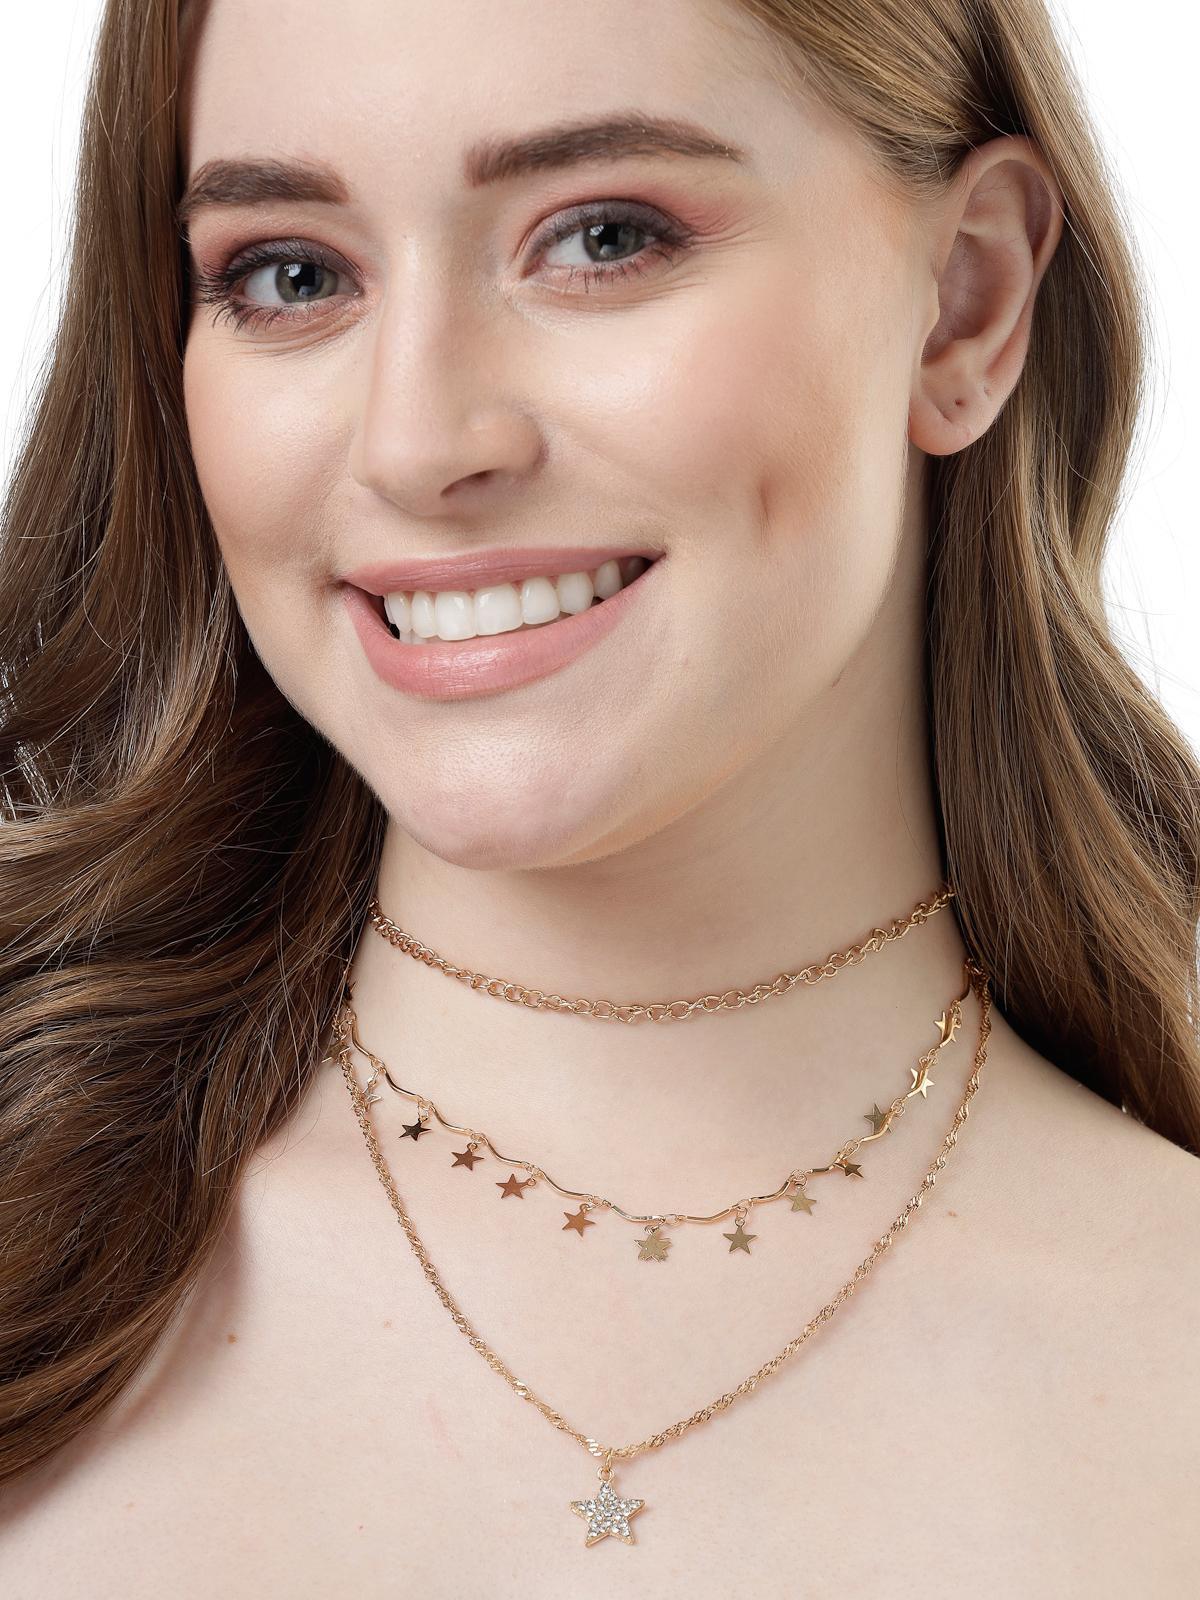
Scintillare by Sukkhi Unique Designer AD Stones Star Shaped Multilayered Pendant Necklace for Women & Girls |Birthday Gift for Girls And Women Anniversary Gift for Wife| Gifts Collection|N106789
Type: Necklaces & Pendants
Brand: Scintillare by Sukkhi
Price: Rs. 282
 Elevate your style with Scintillare by Sukkhi's Unique Designer AD Stones Star-Shaped Multilayered Pendant Necklace. Ideal for women and girls, it's a perfect birthday or anniversary gift. The unique design features a star-shaped pendant adorned with dazzling AD stones on multiple layers, adding a touch of celestial elegance to any ensemble. Elevate your look with this stunning necklace, a unique and chic addition to your collection. Scintillare by Sukkhi offers a thoughtfully crafted choice from their Gifts Collection, ensuring every occasion is celebrated with grace and enduring style.Disclaimer:There may be slight variation in shade and colour due to photographic effects and monitor settings
Included: 1 Necklace